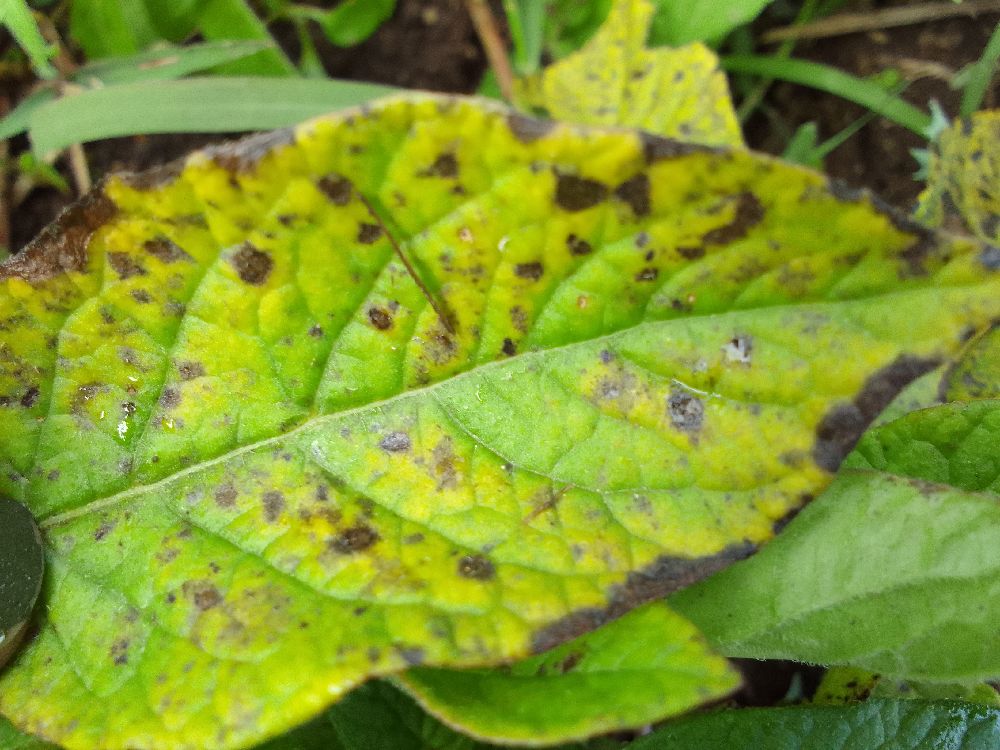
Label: Early blight